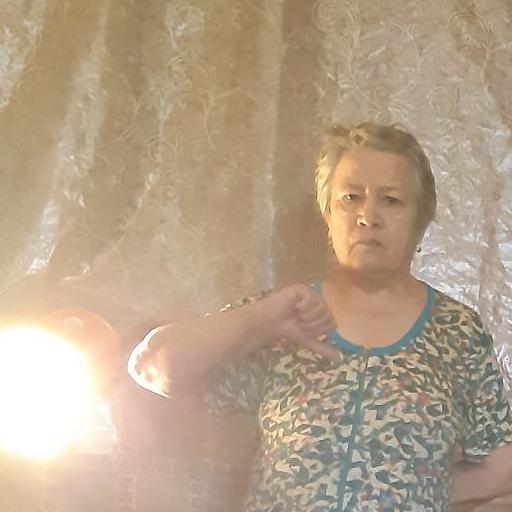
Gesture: dislike